Lizzy Pattinson

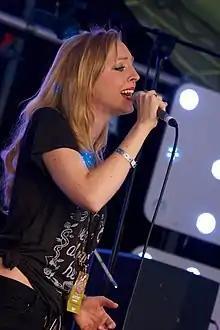
Pattinson in 2011

Pattinson was born on 14 November 1983 in London. She is the second of three children to her parents. Pattinson has an older sister, Victoria, and younger brother, Robert who is an actor. She attended Wimbledon High School, London.